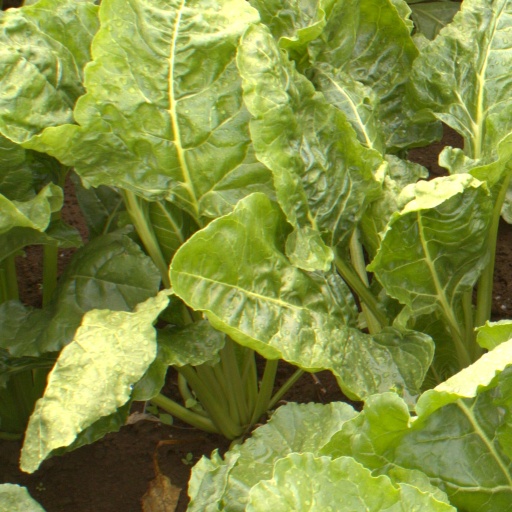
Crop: sugar beet